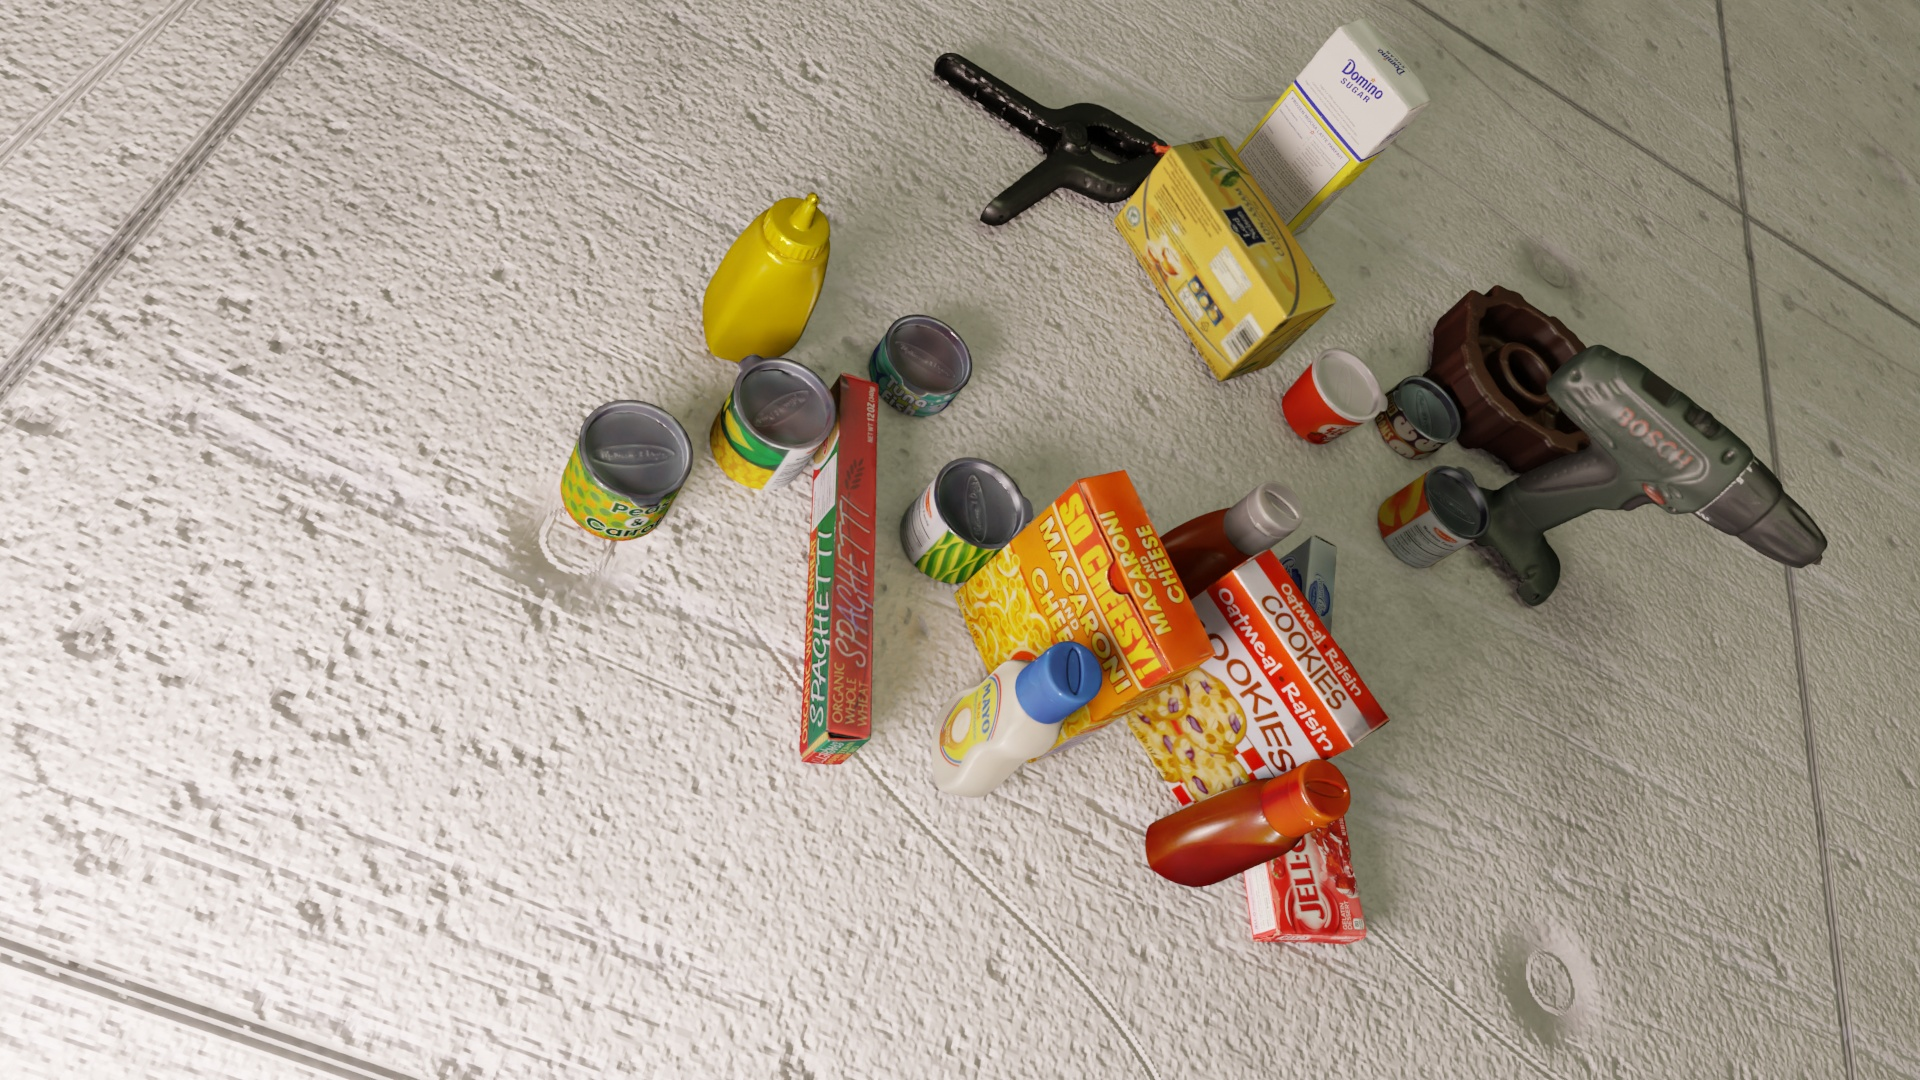
Question:
What are the eight normalized (x, y) image coordinates between 0 and 1 for the cuboid corners of the bottle of spicy yellow mustard? Your answer should be a list of normalized (x, y) image coordinates between 0 and 1 with bottom face first then top face, all counter-clockwise.
Answer: [(0.410938, 0.343519), (0.405208, 0.287963), (0.357292, 0.281481), (0.3625, 0.338889), (0.457813, 0.212037), (0.45, 0.15), (0.396354, 0.137037), (0.402604, 0.200926)]